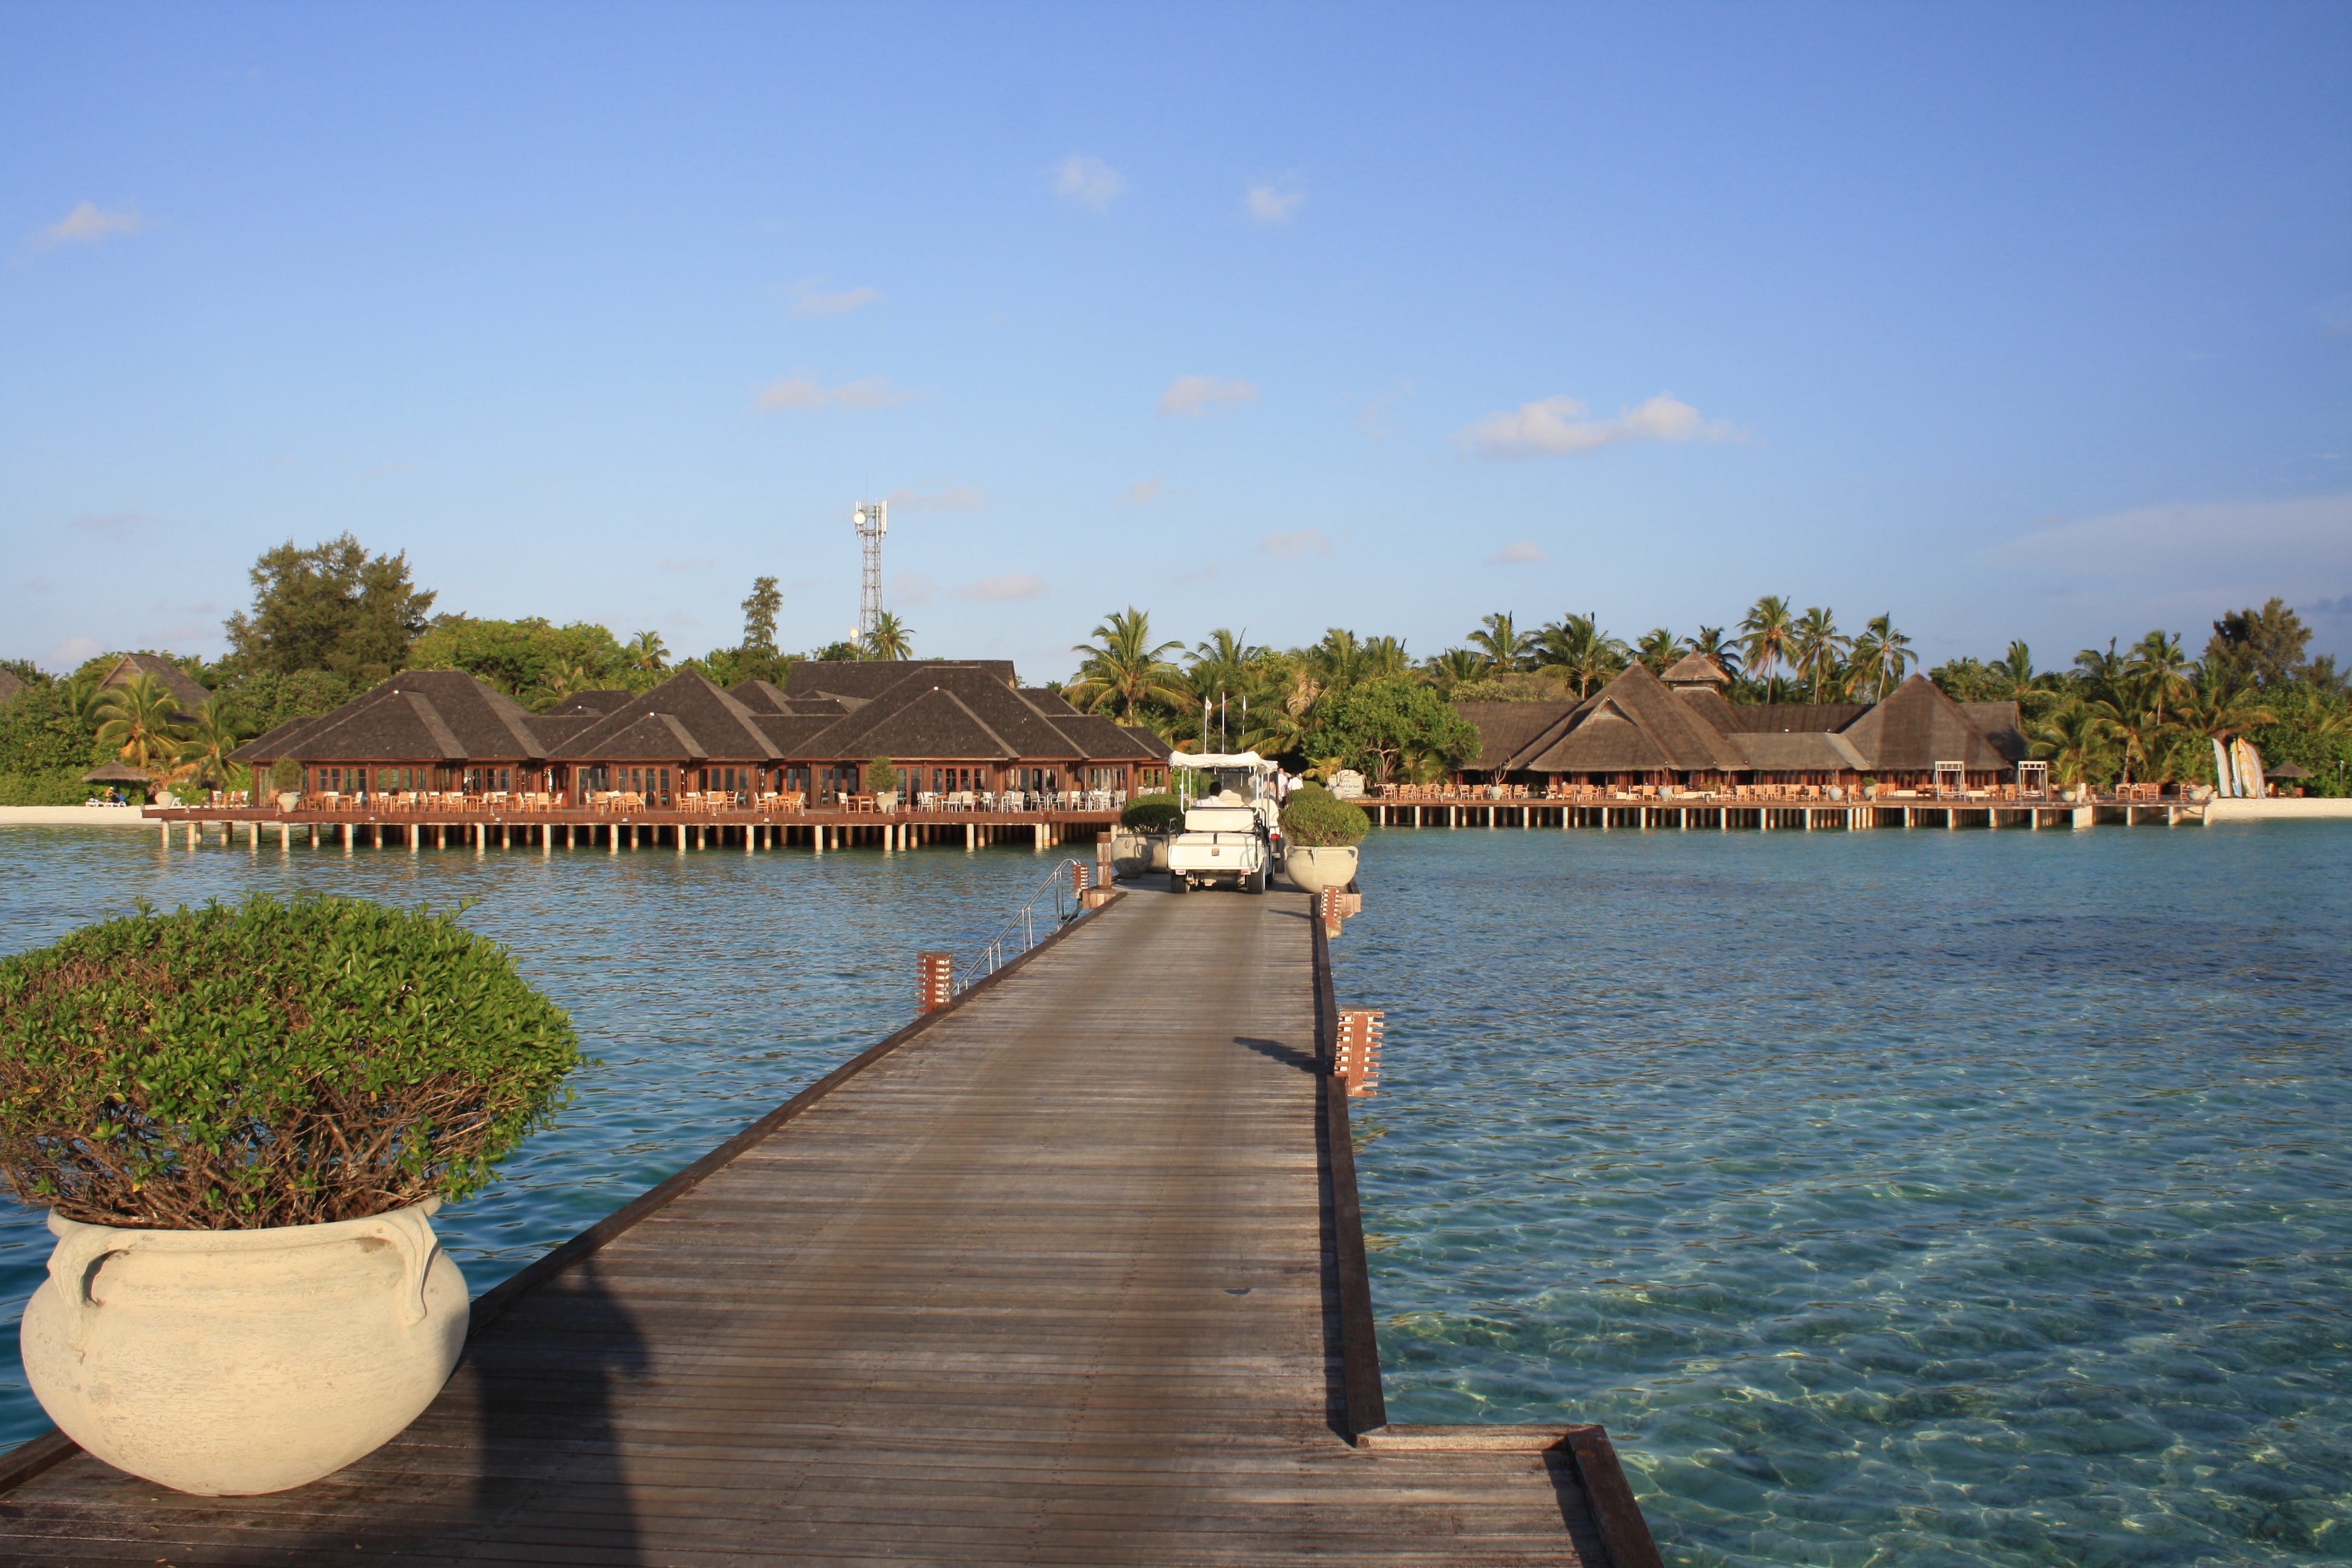
beach, sea, dock, shore, lake, walkway, vacation, paradise, swimming pool, bay, island, marina, body of water, resort, estate, maldives